Enina Apostle

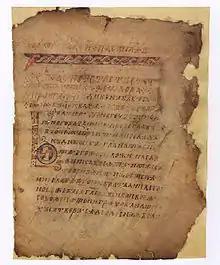
Parchment sheet damaged along the edges with handwritten Cyrillic text, a colourful initial and simple ornamental decoration

The Enina Apostle or Enina Apostolos (scholarly abbreviation Enin) is an 11th-century Old Church Slavonic Cyrillic manuscript. Discovered in a poor condition in 1960 during restoration work in the central Bulgarian village of Enina, the partially preserved parchment manuscript is housed in the SS. Cyril and Methodius National Library in Sofia. It is the oldest Cyrillic manuscript currently held by any Bulgarian collection.